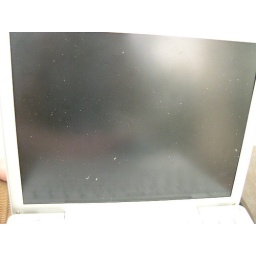
the screen got torn up by flying glass